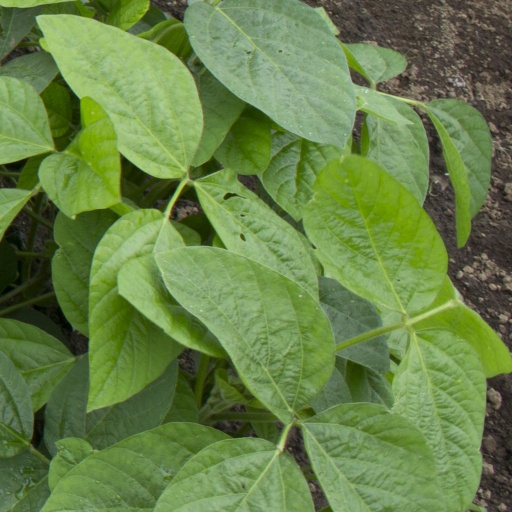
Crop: soybean